Rogožarski AZR

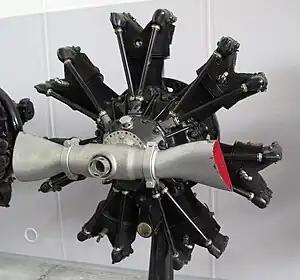
A Walter Castor engine that was installed in the Rogozarski AZR

After the completion of factory tests, the aircraft was examined by the Yugoslav Royal Air Force Commission but it did not allow mass production due to a number of perceived shortcomings in the machines' handling. The aircraft was only used in 1931 for advertising purposes, demonstration flights and participation in air shows. It also competed in the King's Cup and the like; AZR still hoped to come to some arrangement with the military. This did not happen, Rogozarski withdrew from aircraft design, the prototype was registered as a civilian plane and used by the factory. It received the civil registration UN-PAU. In the meantime, the economic situation was such that the AŽR was standing in its hangar, waiting for better days; despite bank loans, there was a distinct lack of orders and the company went bankrupt in 1933.